Elmwood (Dallas)

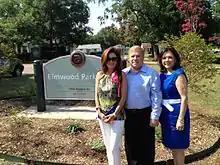
Elmwood Parkway Trail Dedication June 9, 2012

Elmwood Parkway is a focal point of the neighborhood. The 16-acre linear park follows Cedar Creek on the northern edge of the neighborhood and continues south along Elmwood Branch through the center. Founded in 1945, the park is filled with mature pecan, oak, elm, and hackberry trees and is home to a variety of birds and wildlife. It has play equipment and open spaces for sports and is a popular place for walking dogs and jogging. Elmwood has in recent years added to a network of walking trails that meander through the park as well as a crossing bridge and monarch butterfly waystation.